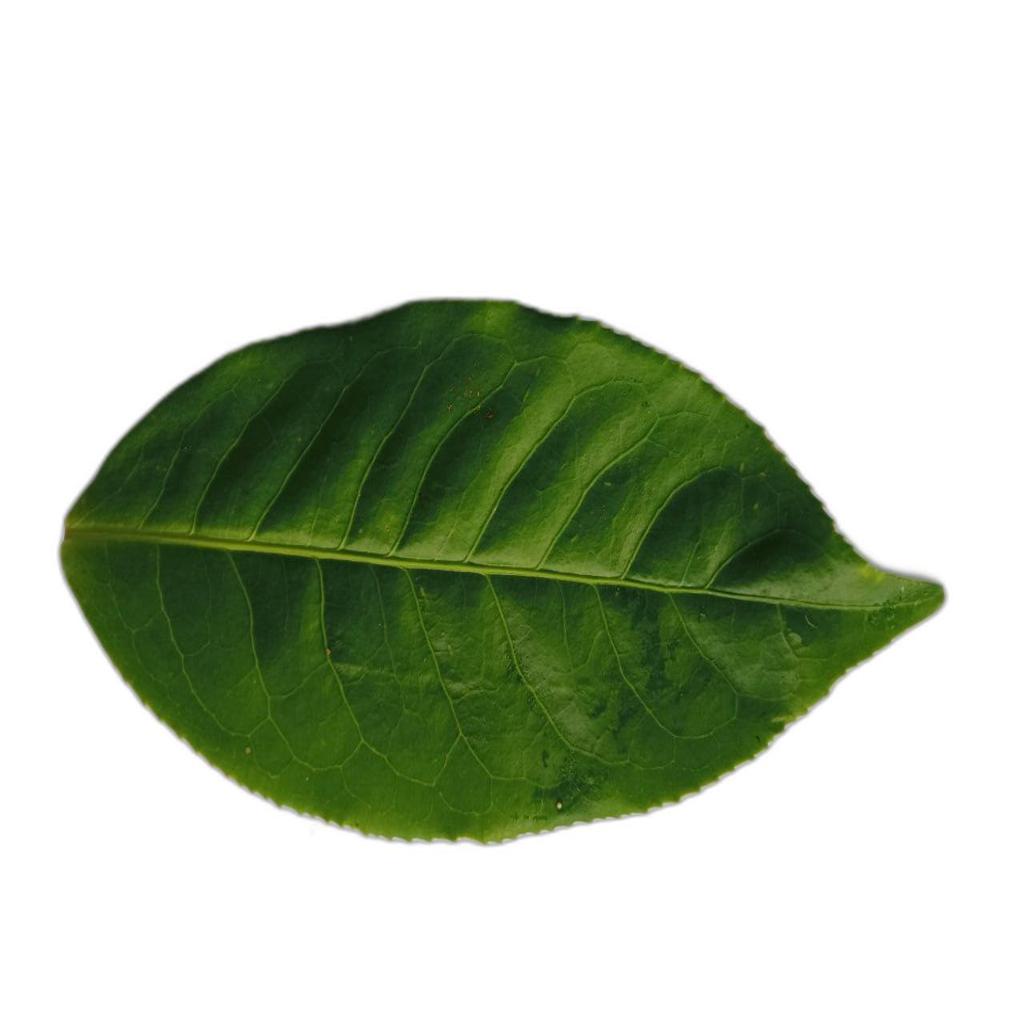
Label: Healthy